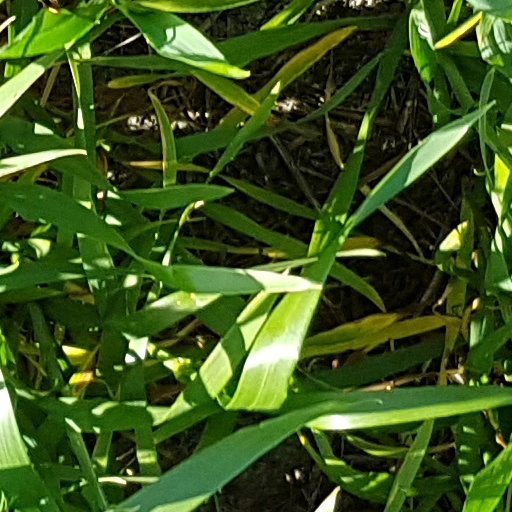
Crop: wheat